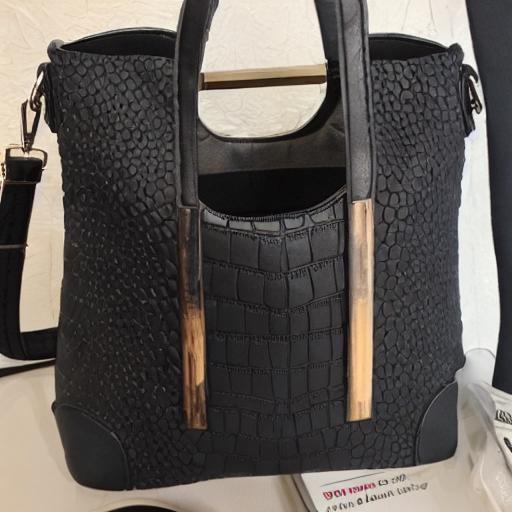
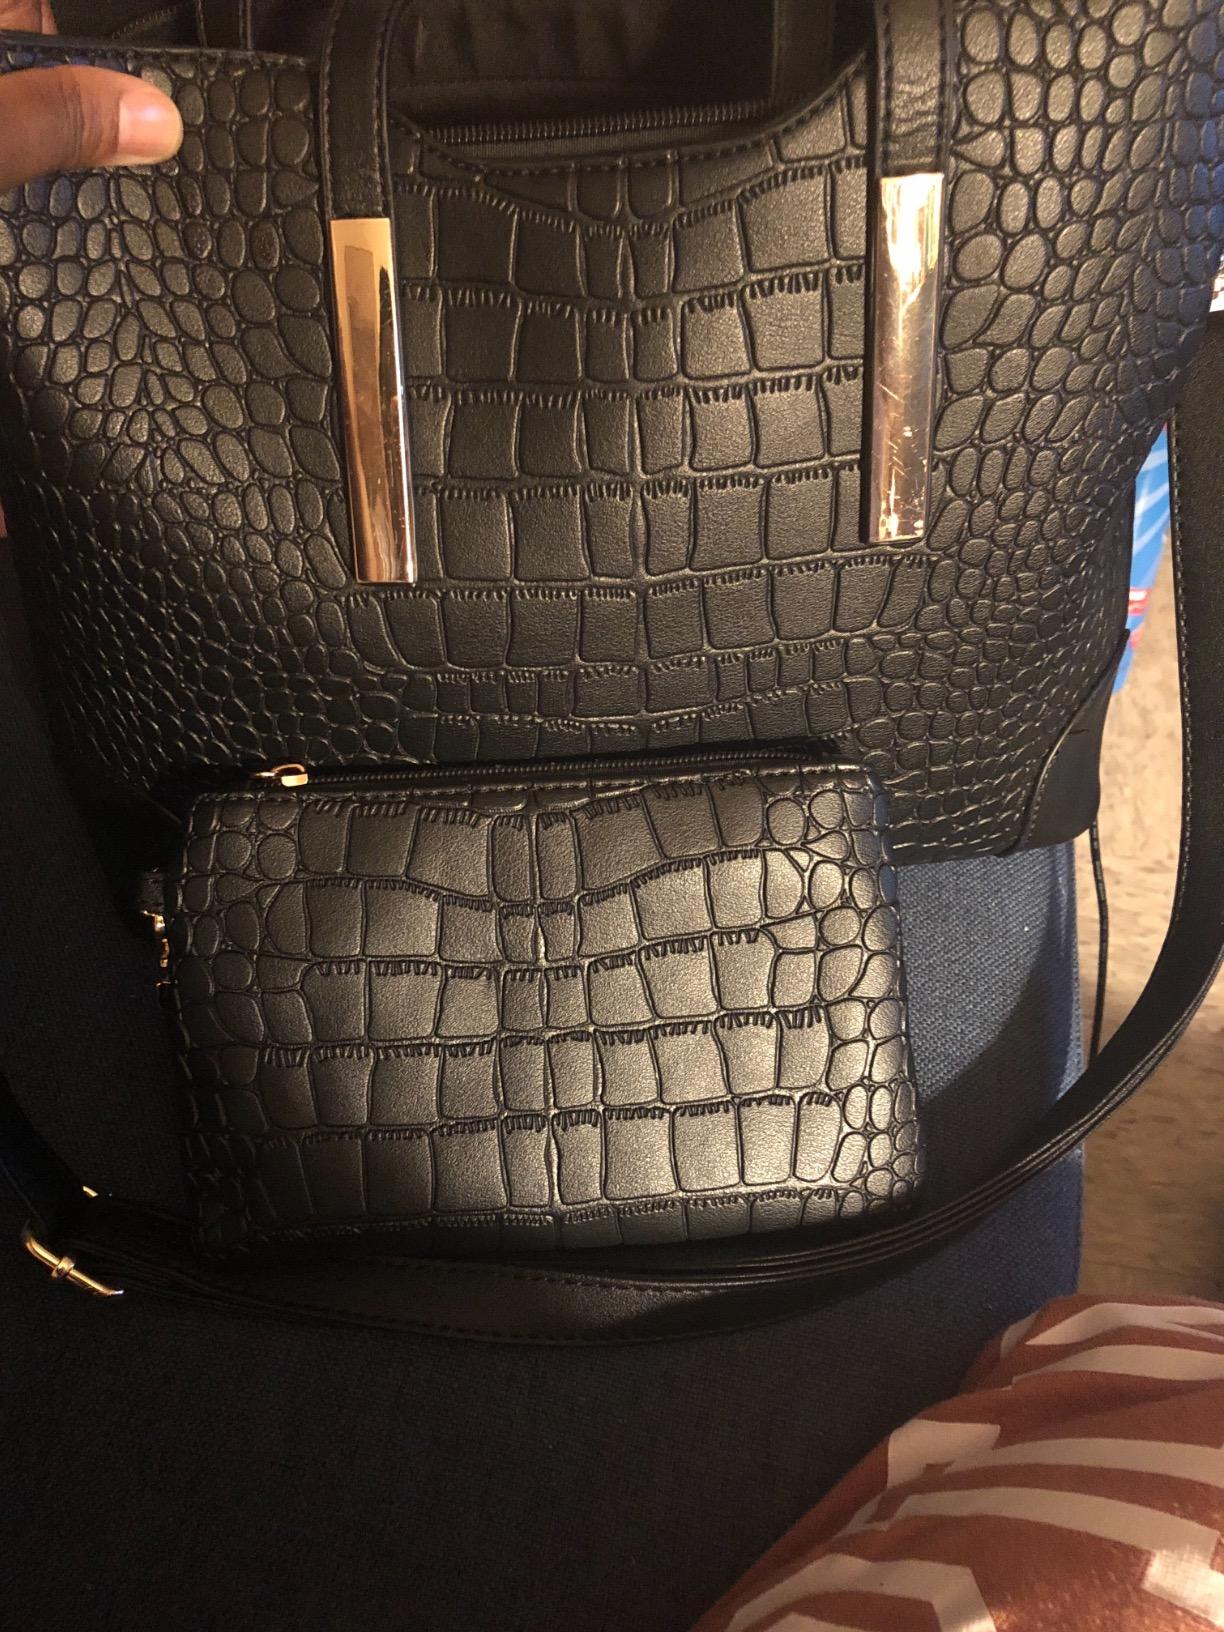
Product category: accessories_handbag
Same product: no